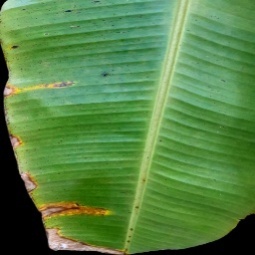
Label: Potassium